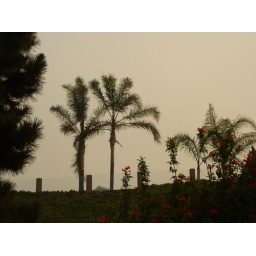
Picture of the hill behind our house taken around 10 AM PDT during the Wild Fires of 2007